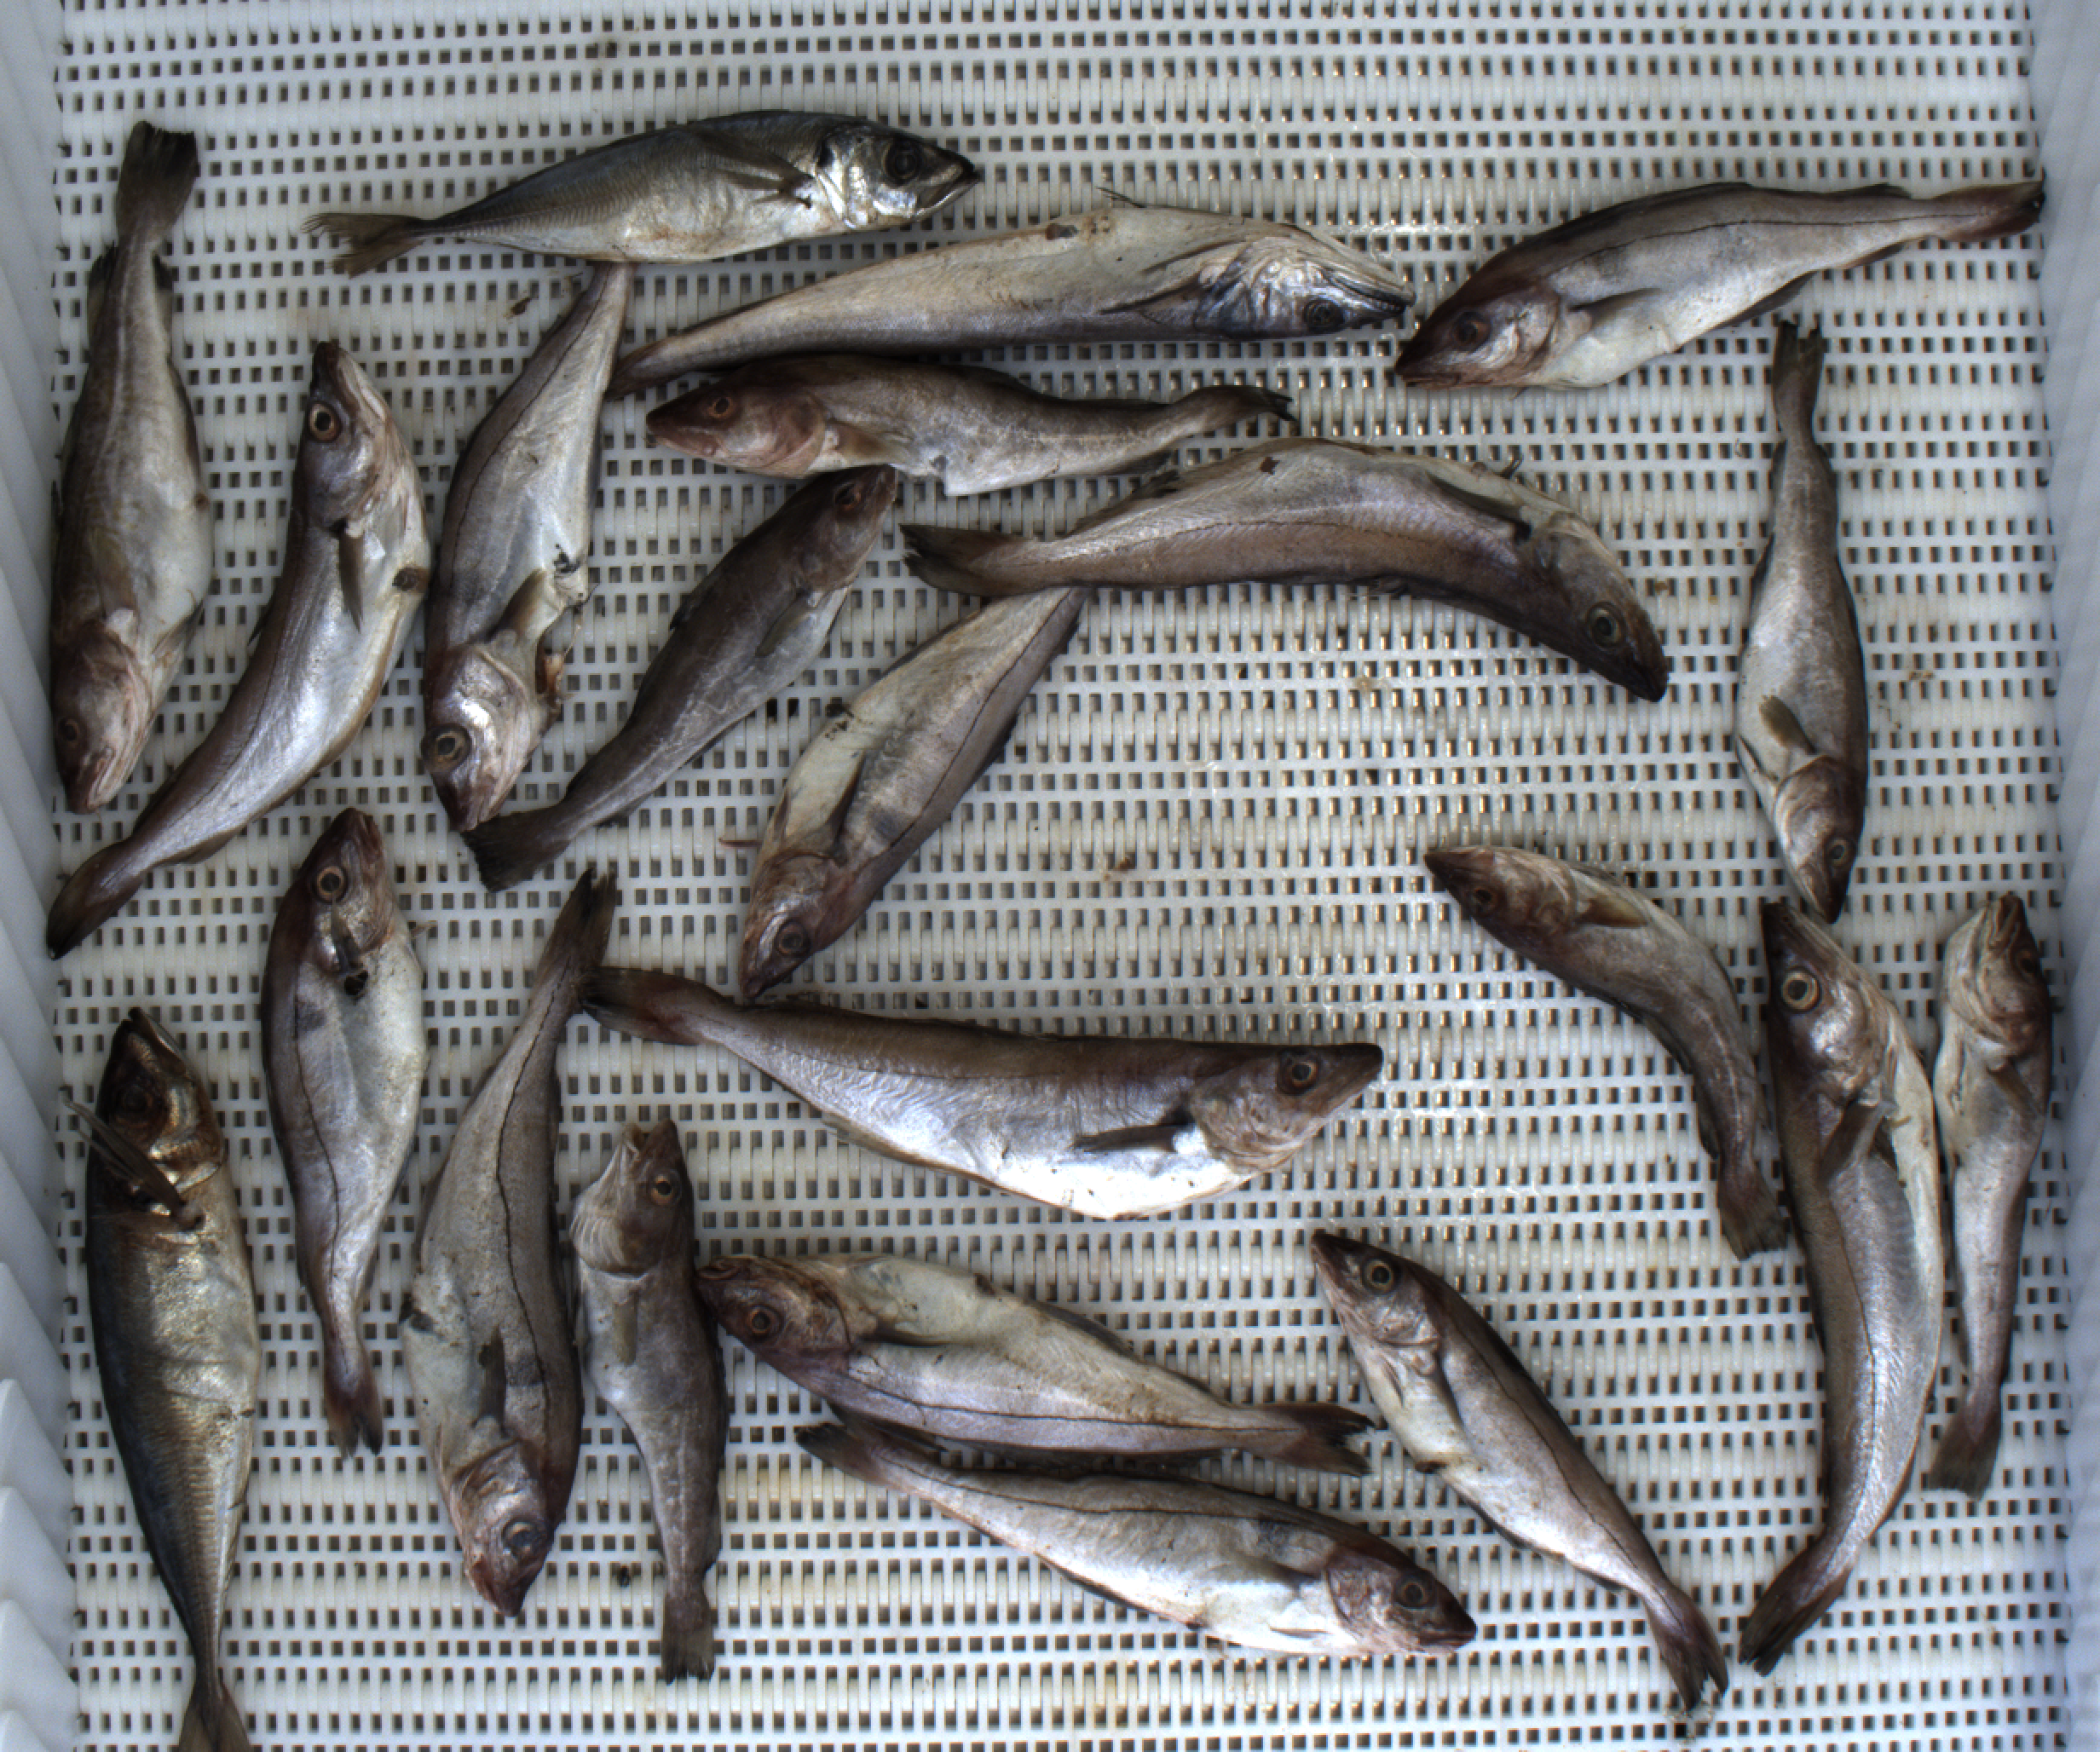
Total fish: 22
Cod: 7
Haddock: 8
Whiting: 4
Hake: 1
Horse mackerel: 2
Saithe: 0
Other: 0